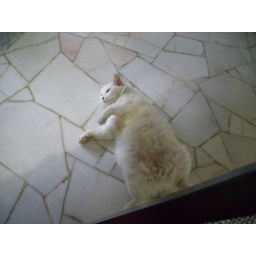
My fat cat loves to lie by my work chair in the dining room like this.